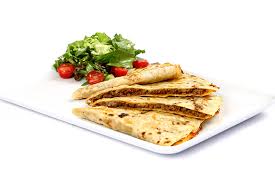
Yemek: gozleme